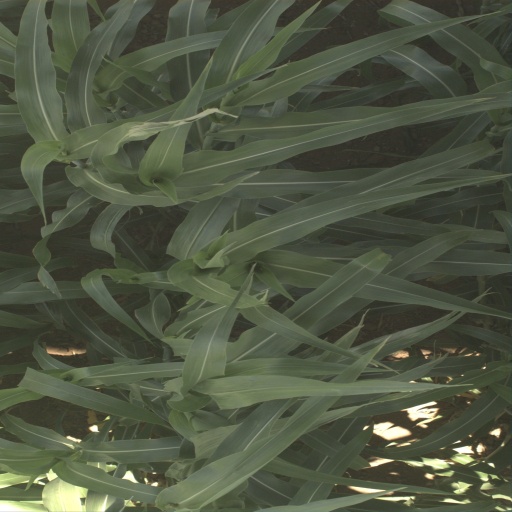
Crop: sorghum